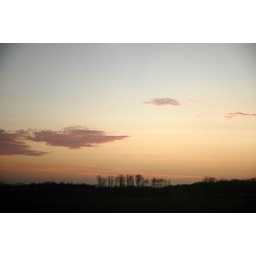
scene from a train window in spring